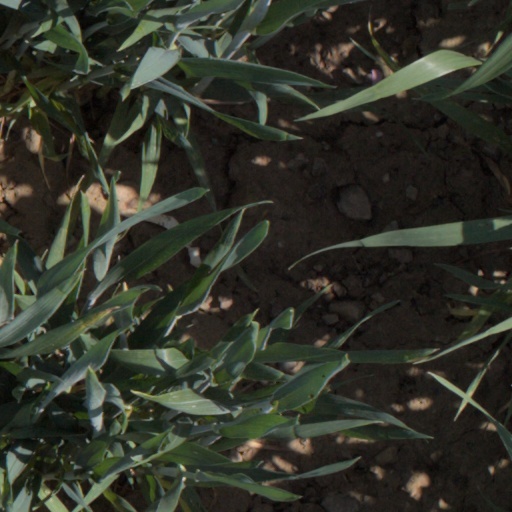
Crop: wheat